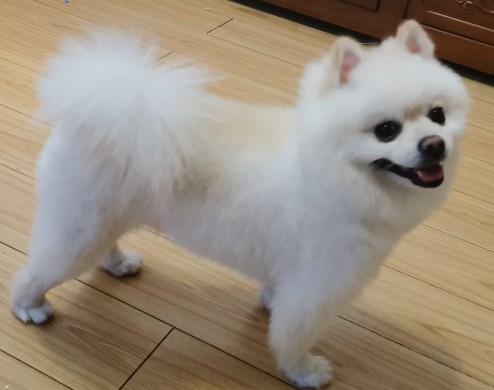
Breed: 1936-n000005-Pomeranian